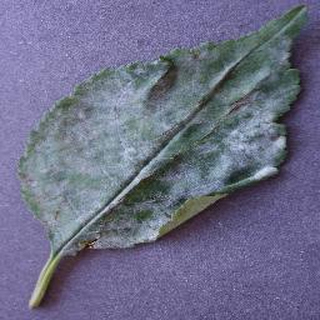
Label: cherry_powdery_mildew